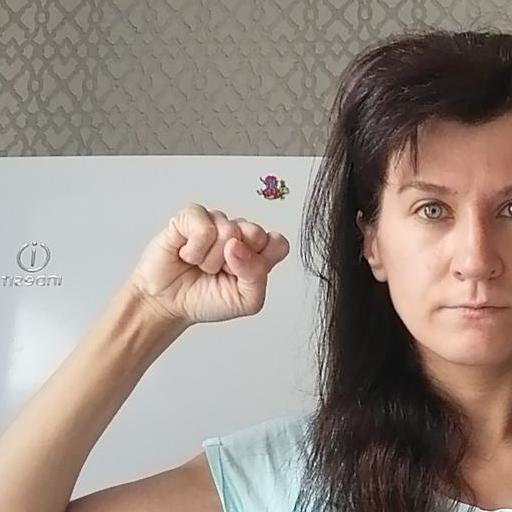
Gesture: fist